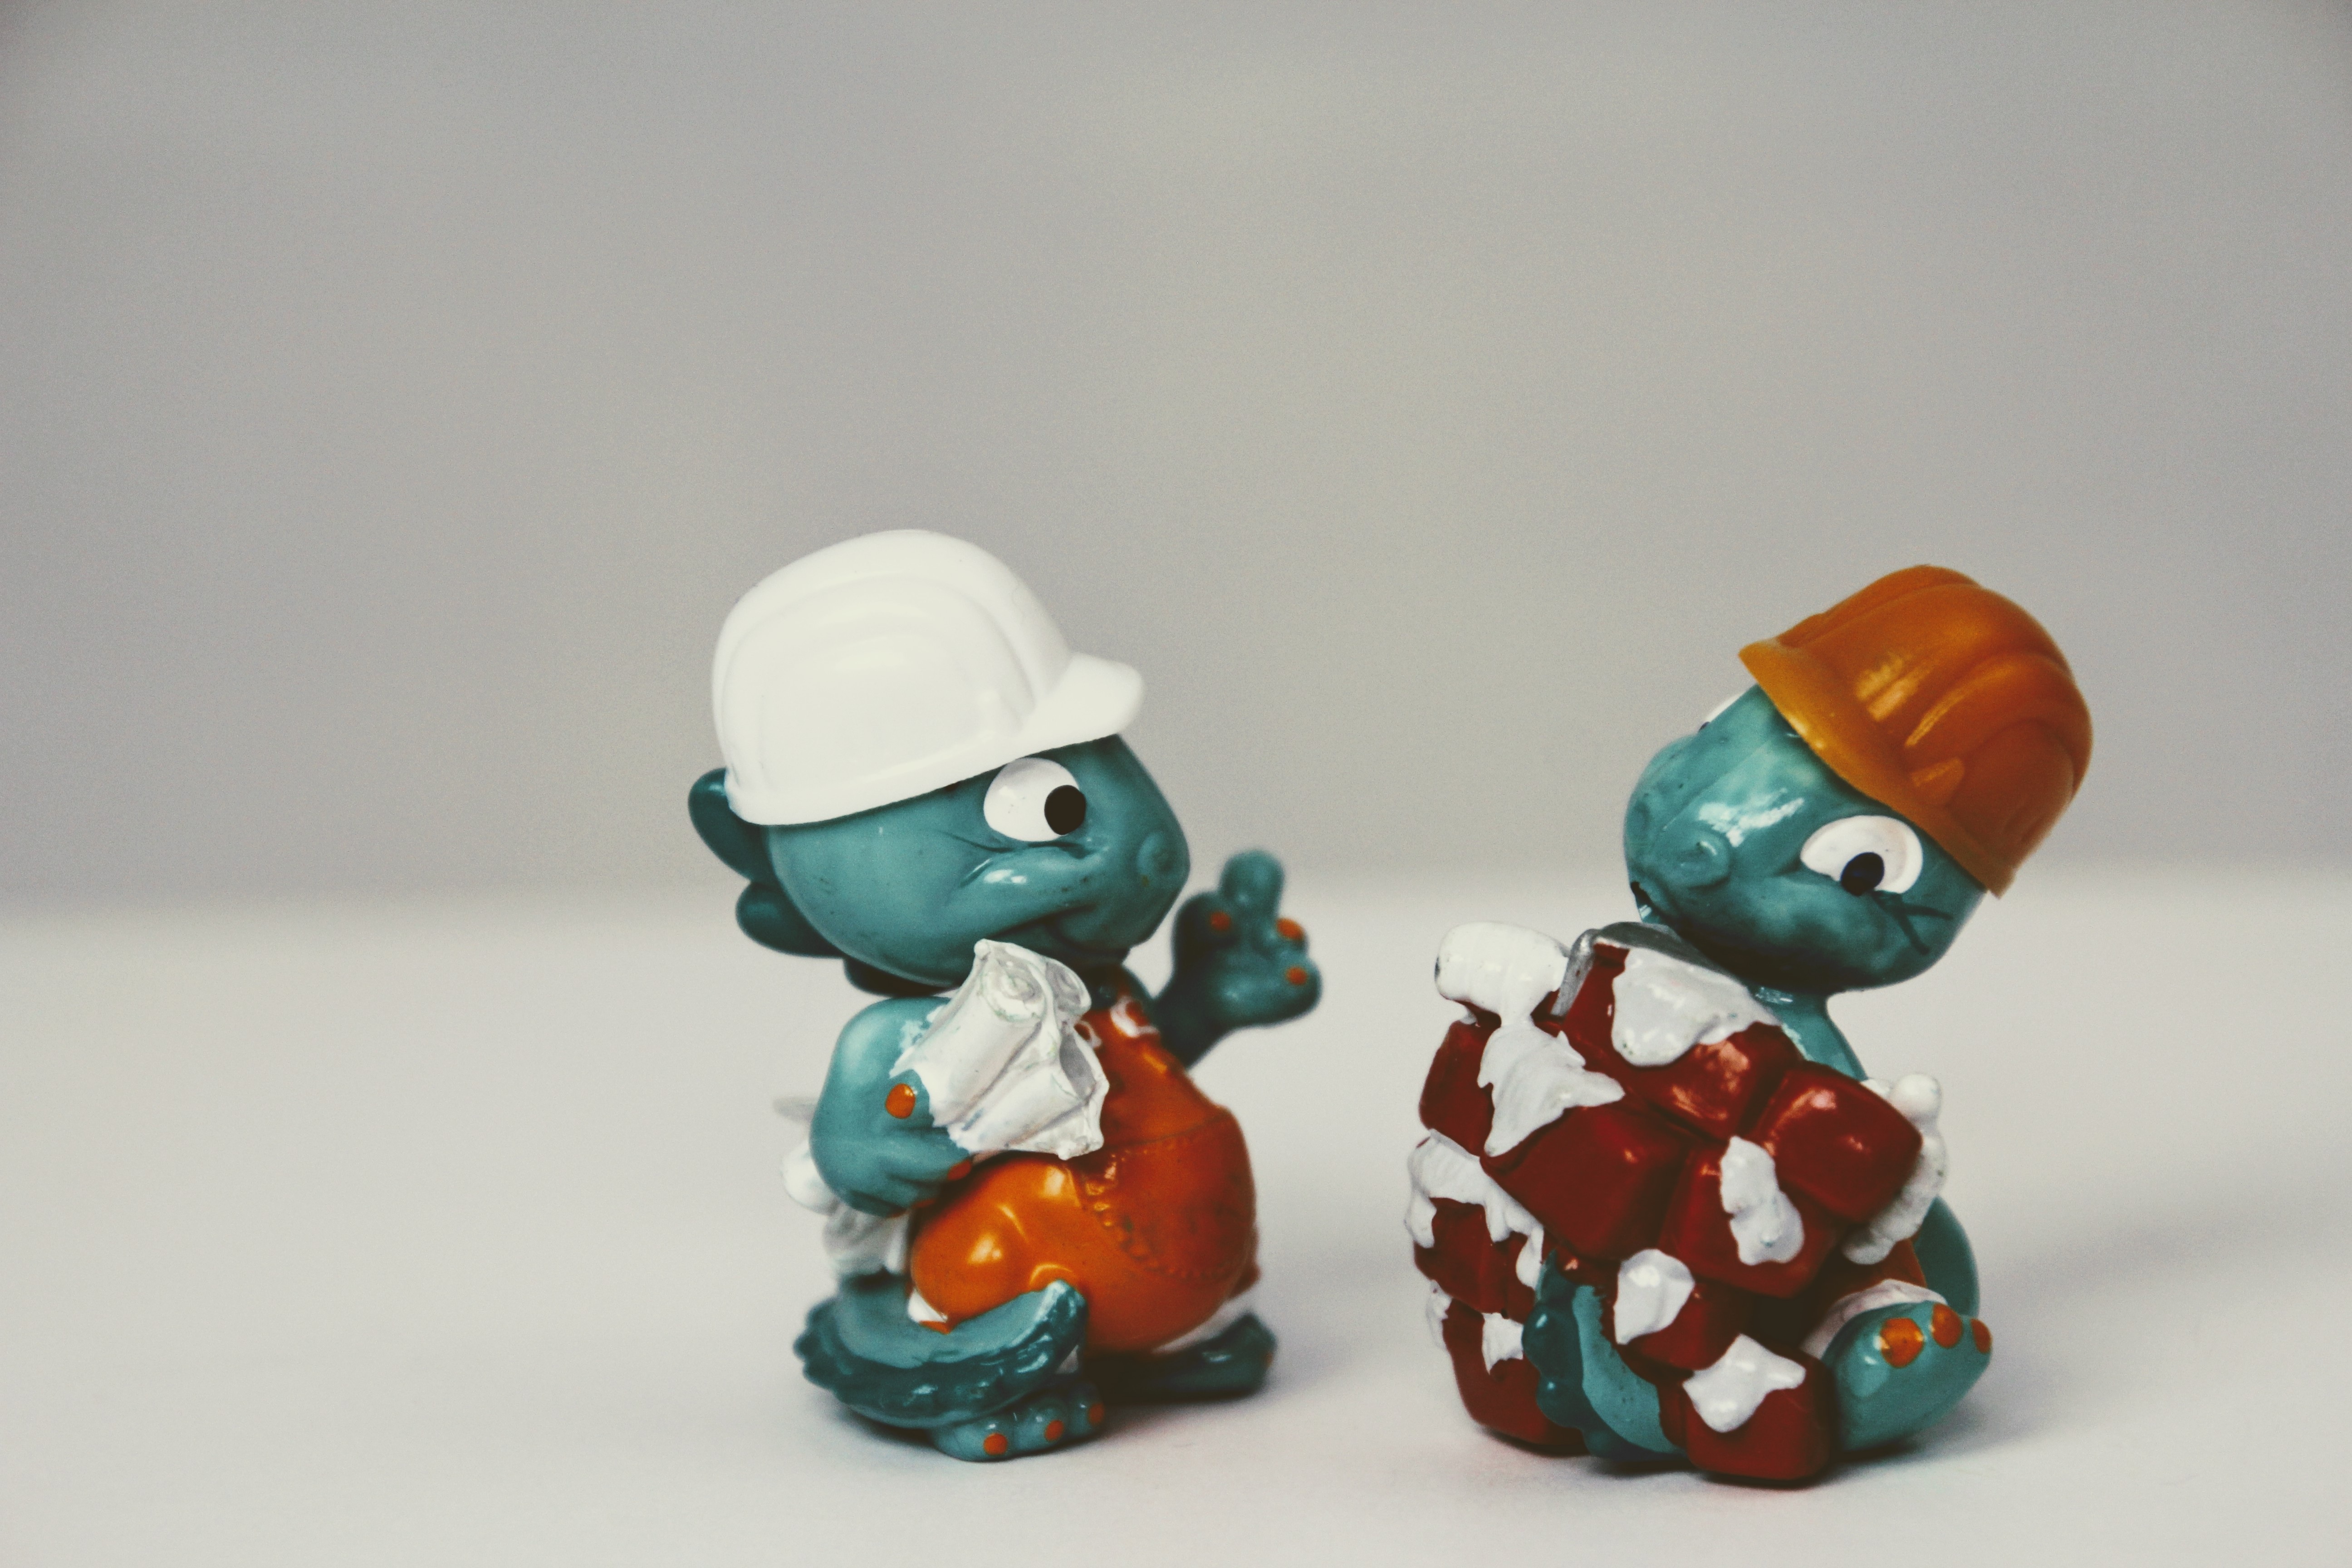
collection, blue, toy, miniature, art, figurine, toys, economy, dino, construction workers, construction worker helmet, berraschungseifigur, dino land, series free images